Ike no Taiga

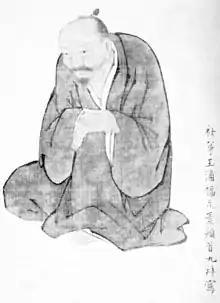
Portrait of Ike no Taiga by Fukuhara Gogaku

was a Japanese painter and calligrapher born in Kyoto during the Edo period. Together with Yosa Buson, he perfected the "bunjinga" (or "nanga") genre. The majority of his works reflected his passion for classical Chinese culture and painting techniques, though he also incorporated revolutionary and modern techniques into his otherwise very traditional paintings. As a "bunjin" (文人, literati, man of letters), Ike was close to many of the prominent social and artistic circles in Kyoto, and in other parts of the country, throughout his lifetime.